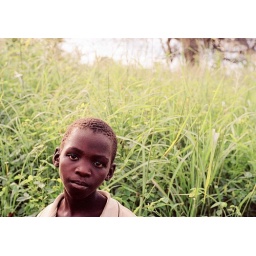
Zambian boy in field